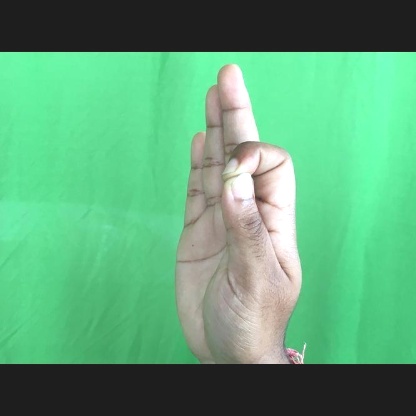
Mudra: Aralam